Charles Baxter (painter)

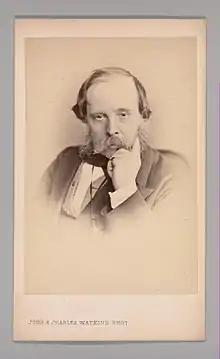
Charles Baxter in the 1860s

Charles Baxter (March 1809 – 10 January 1879) was an English portrait and subject painter, known especially for his portraits of young women.